William Anders

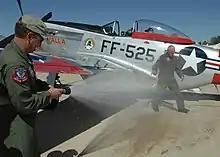
Anders sprayed with a fire hose by his son Greg at Davis–Monthan Air Force Base in 2008

In his new role, Anders was responsible for developing aeronautical and space policy. He worked closely with the Office of Science and Technology (OST) and the Office of Management and Budget (OMB) and became a personal advisor to the OMB director, Caspar Weinberger. Anders worked hard to bridge the gap between OMB and OST on the one hand and NASA on the other. He became increasingly pessimistic about the future of the NASC and the space program generally. He opposed the development of the Space Shuttle, urging instead that NASA concentrate on developing the Skylab space station. He argued that a small Space Shuttle would be a better option than a large one, but the large one was approved because it would involve more jobs in California. Frustrated with the NASC's lack of influence, he recommended in 1972 that it be abolished. This was done on 30 June 1973.